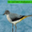
Label: bird